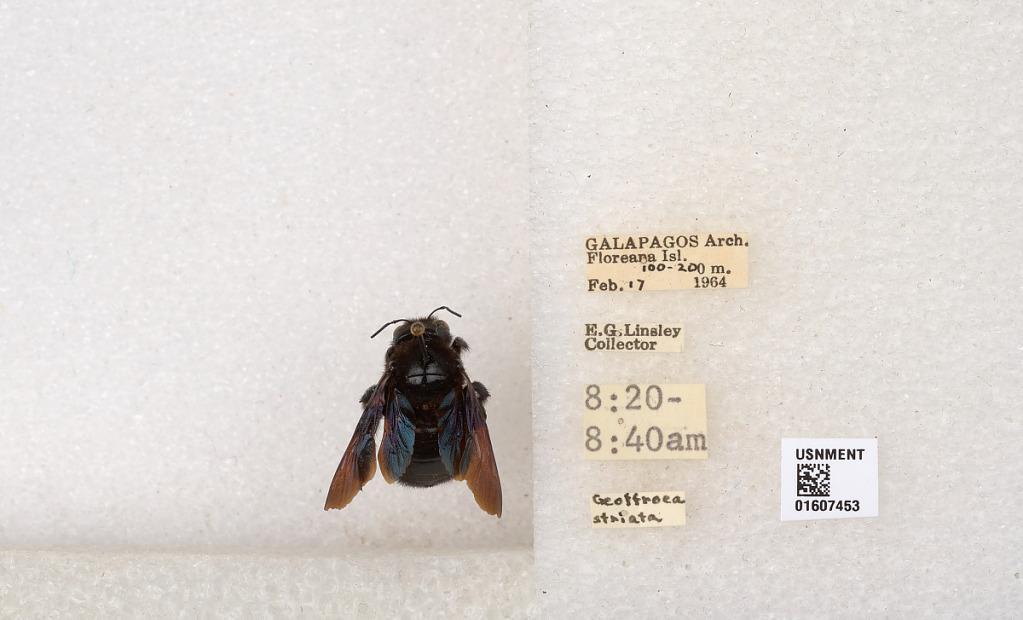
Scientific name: Xylocopa (Neoxylocopa) darwini Cockerell
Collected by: E. Linsley
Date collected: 1964-2-17
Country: Ecuador
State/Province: Galapagos
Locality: Floreana Isl.
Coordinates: -1.29025, -90.4317